Buda Castle

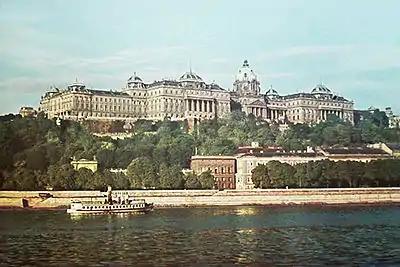

The Hauszmann palace existed for around three decades: on 30 December 1916, the building played a part in the coronation ceremony of the last Hungarian king, Charles IV of Hungary. After the 1918 revolution and the removal of the Habsburg dynasty, the Royal Palace became the seat of the new regent of the Kingdom of Hungary, Miklós Horthy. Horthy lived in the Krisztinaváros wing with his family between the years of 1920 and 1944. In this era the palace was the centre of Hungarian political and social life. Famous guests entertained by Horthy in the palace included King Victor Emmanuel III of Italy in 1937 and Cardinal Eugenio Pacelli (later Pope Pius XII) in 1938.